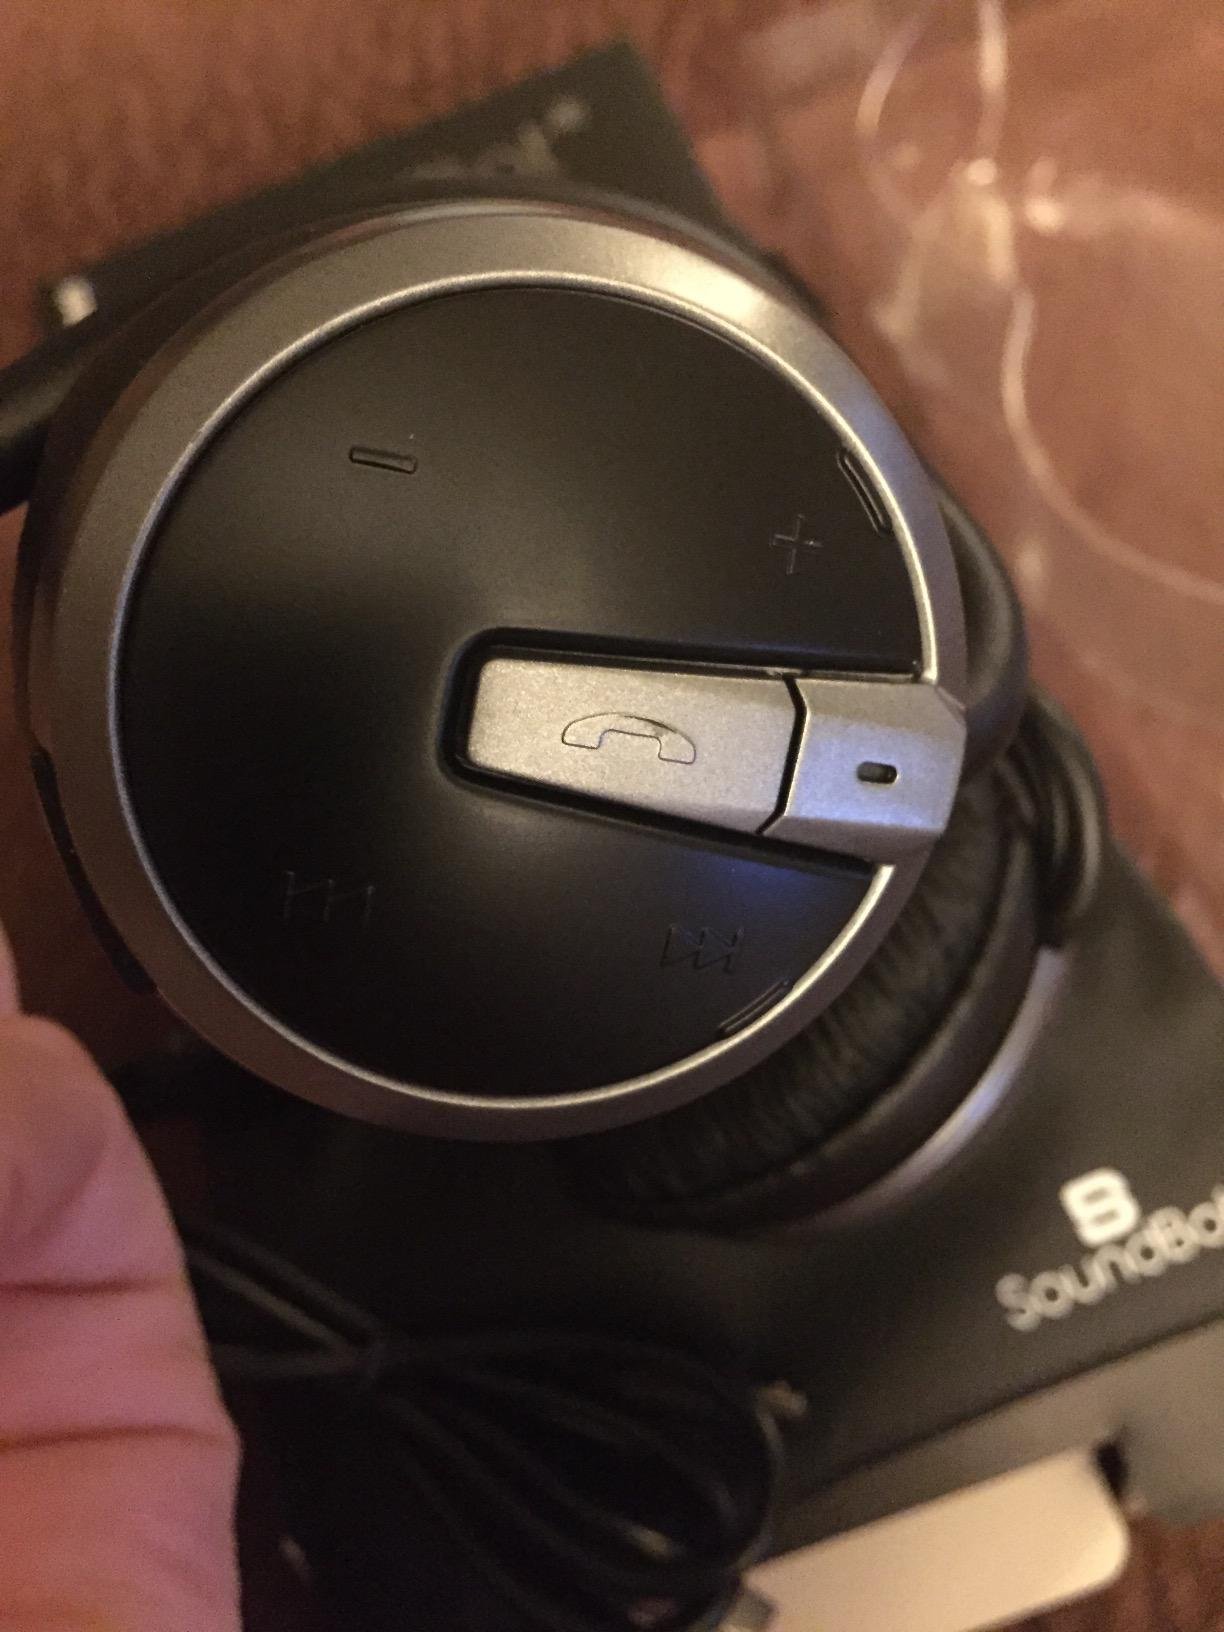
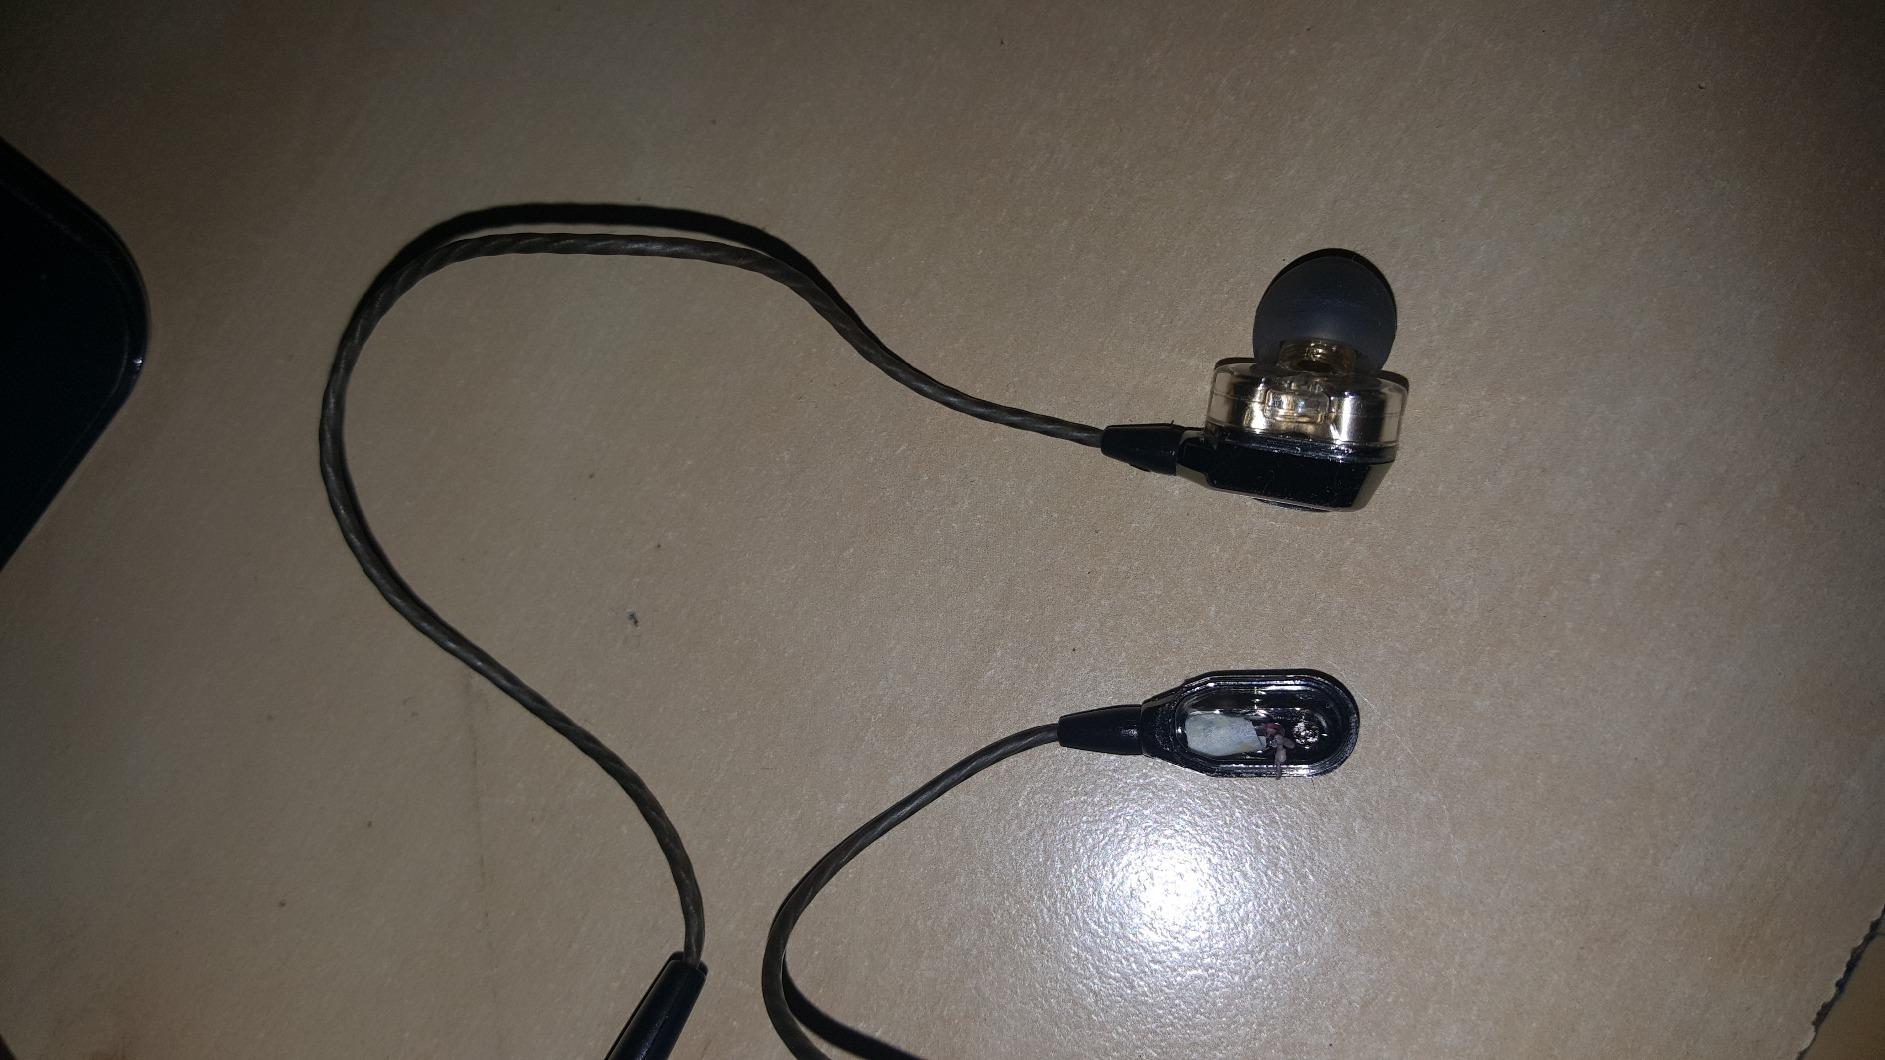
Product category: headphones
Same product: no